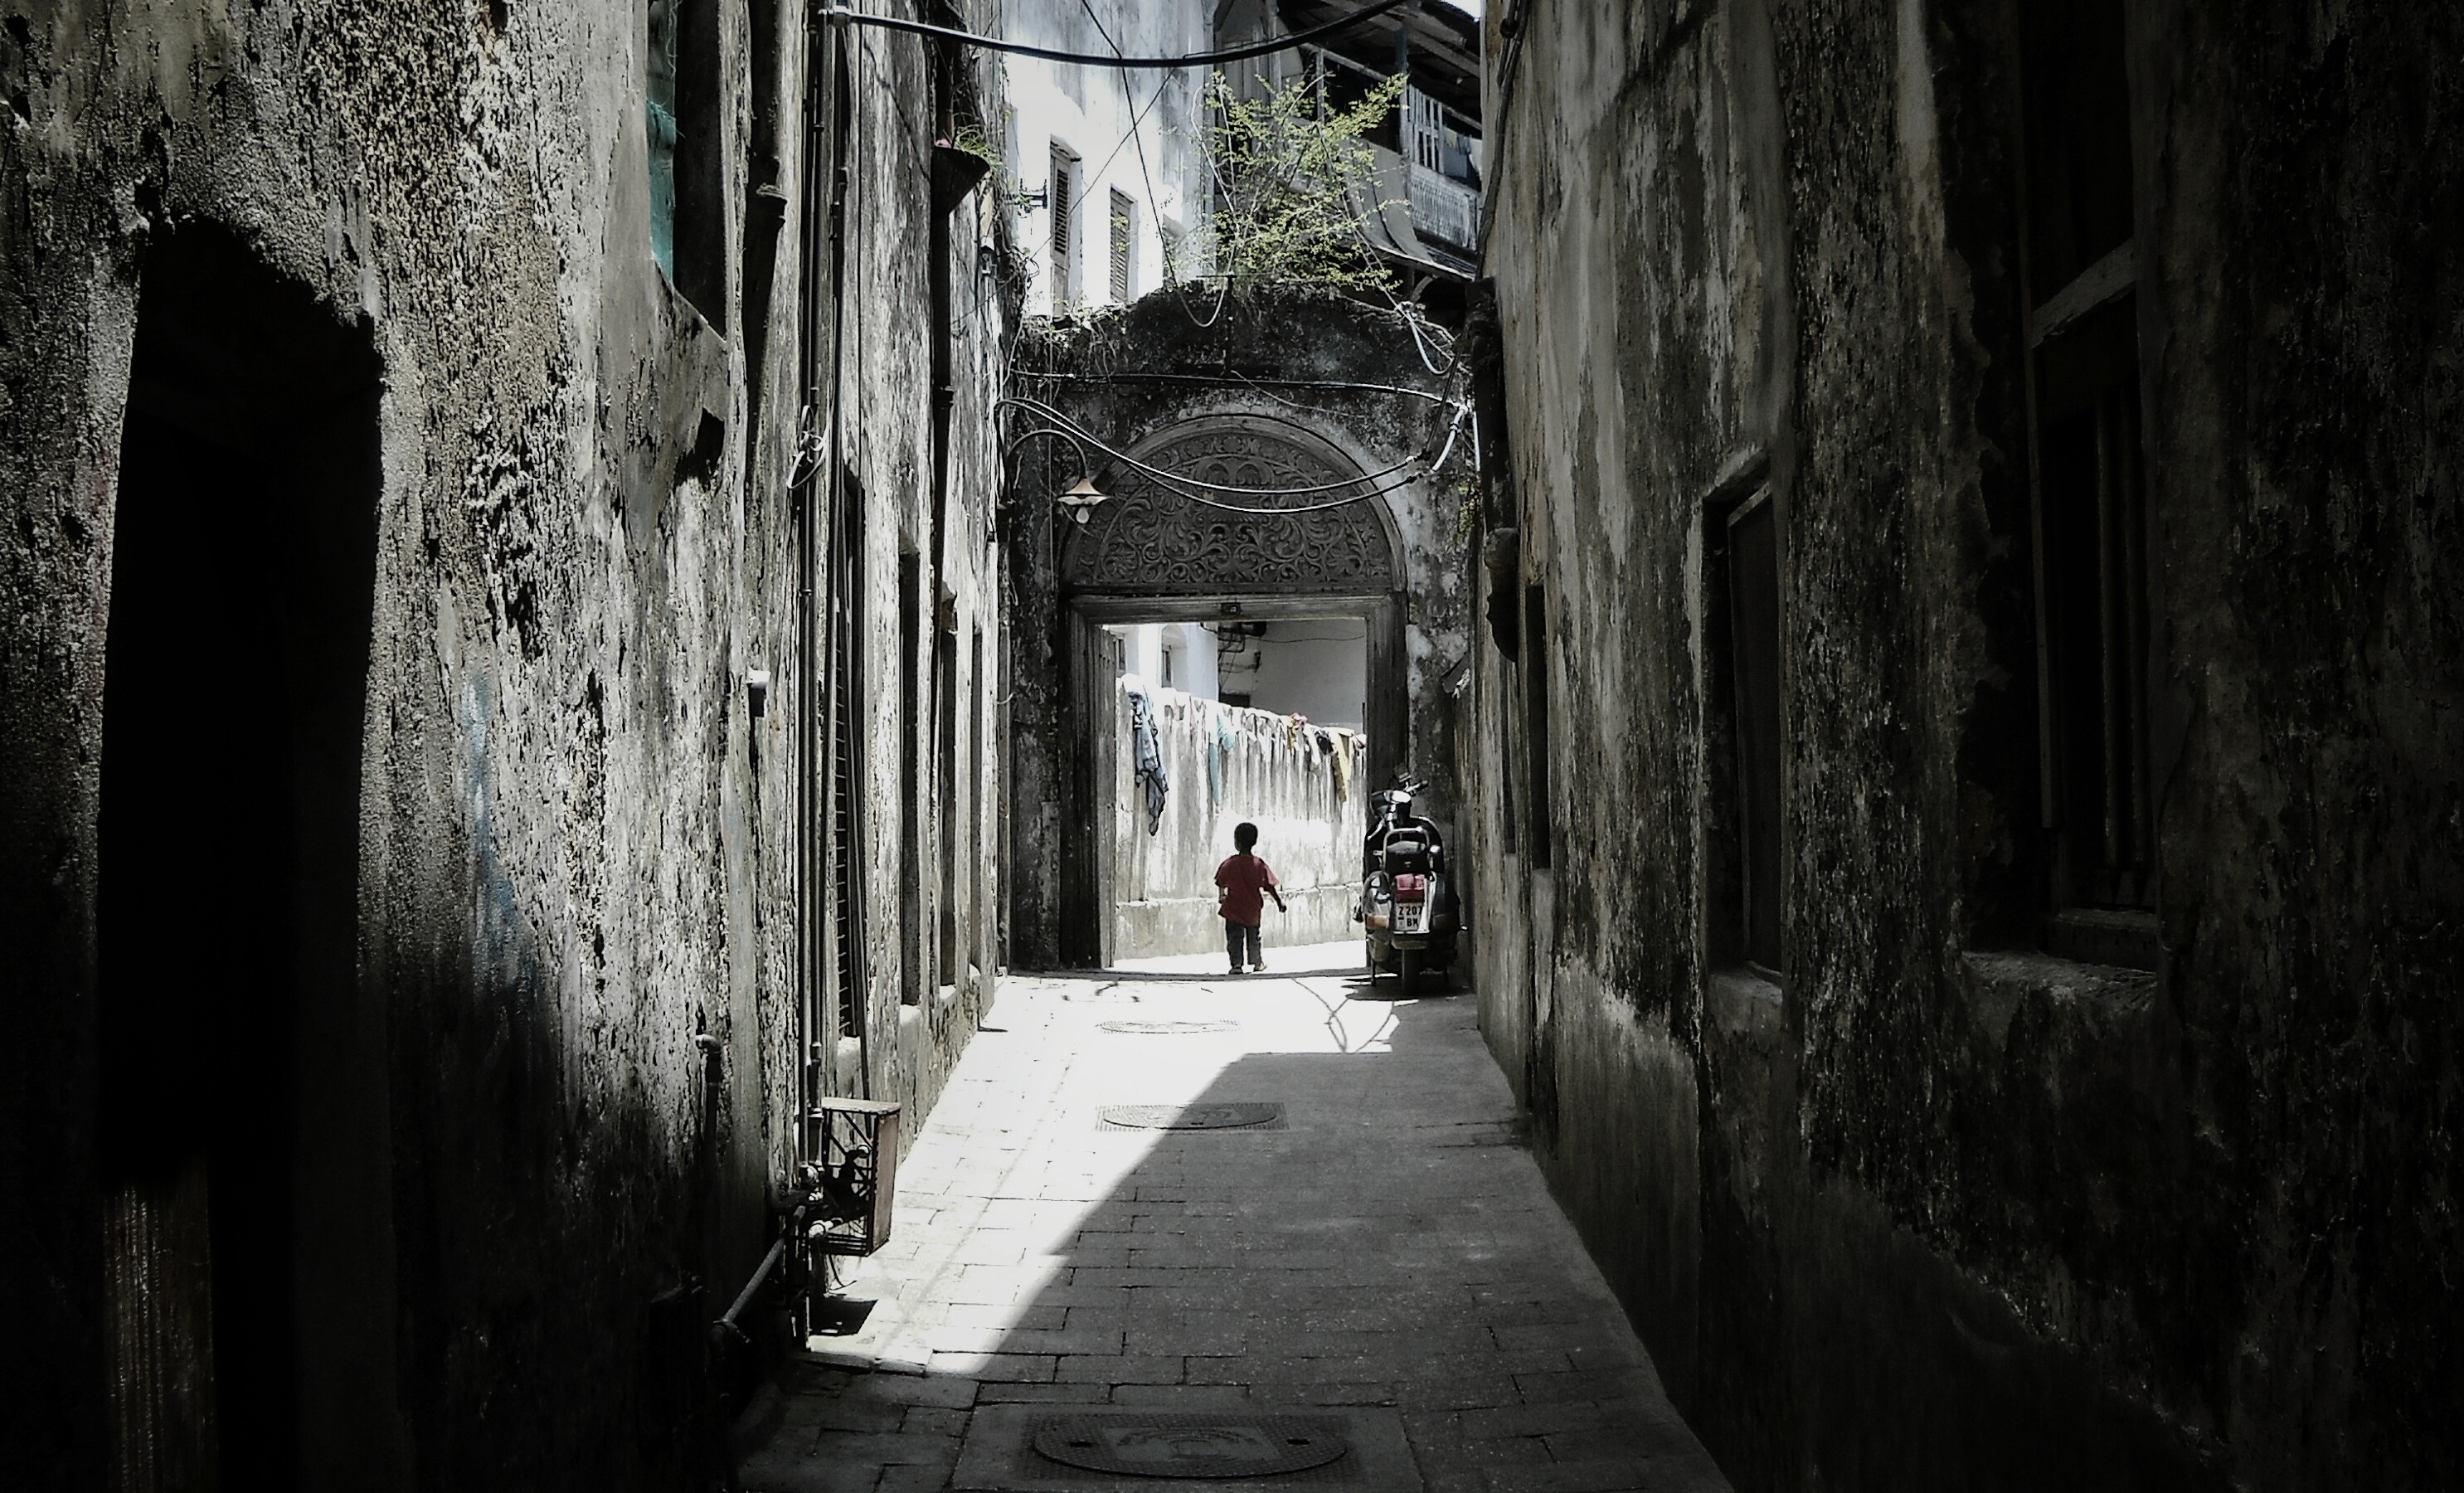
light, black and white, road, street, night, kid, building, alley, child, darkness, black, monochrome, lane, backstreet, temple, infrastructure, urban area, monochrome photography, ancient history